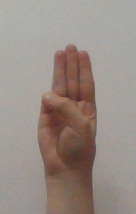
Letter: thaa